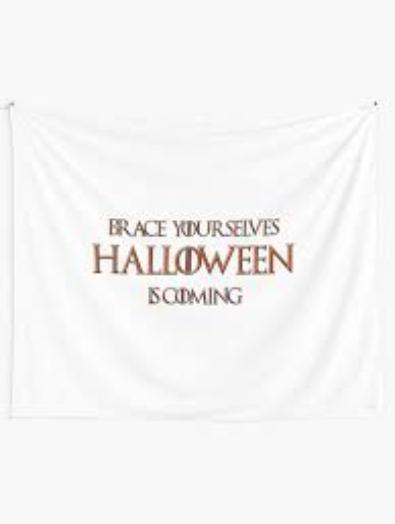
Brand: brace yourself
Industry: Clothes